Rushnyk

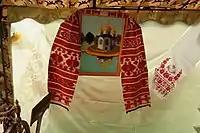
Rushniks play in Russia an important part in the Eastern Orthodox Church. It used to be very common to decorate the icons with Rushniks, this tradition is still common.

A Rushnyk has many uses. The very basic rushnik is colloquially called the "utyralnyk" or wiper and serves as a towel. The utyralnyk either has no designs on it or it has very narrow strip on the edges. In contrast, a "nabozhnyk" is a highly decorated Rushnyk composing of embroidery and of lace. "Nabozhnyks", also called "nabraznyks" or "nakutnyks" are used to decorate icons and icon corners in homes.